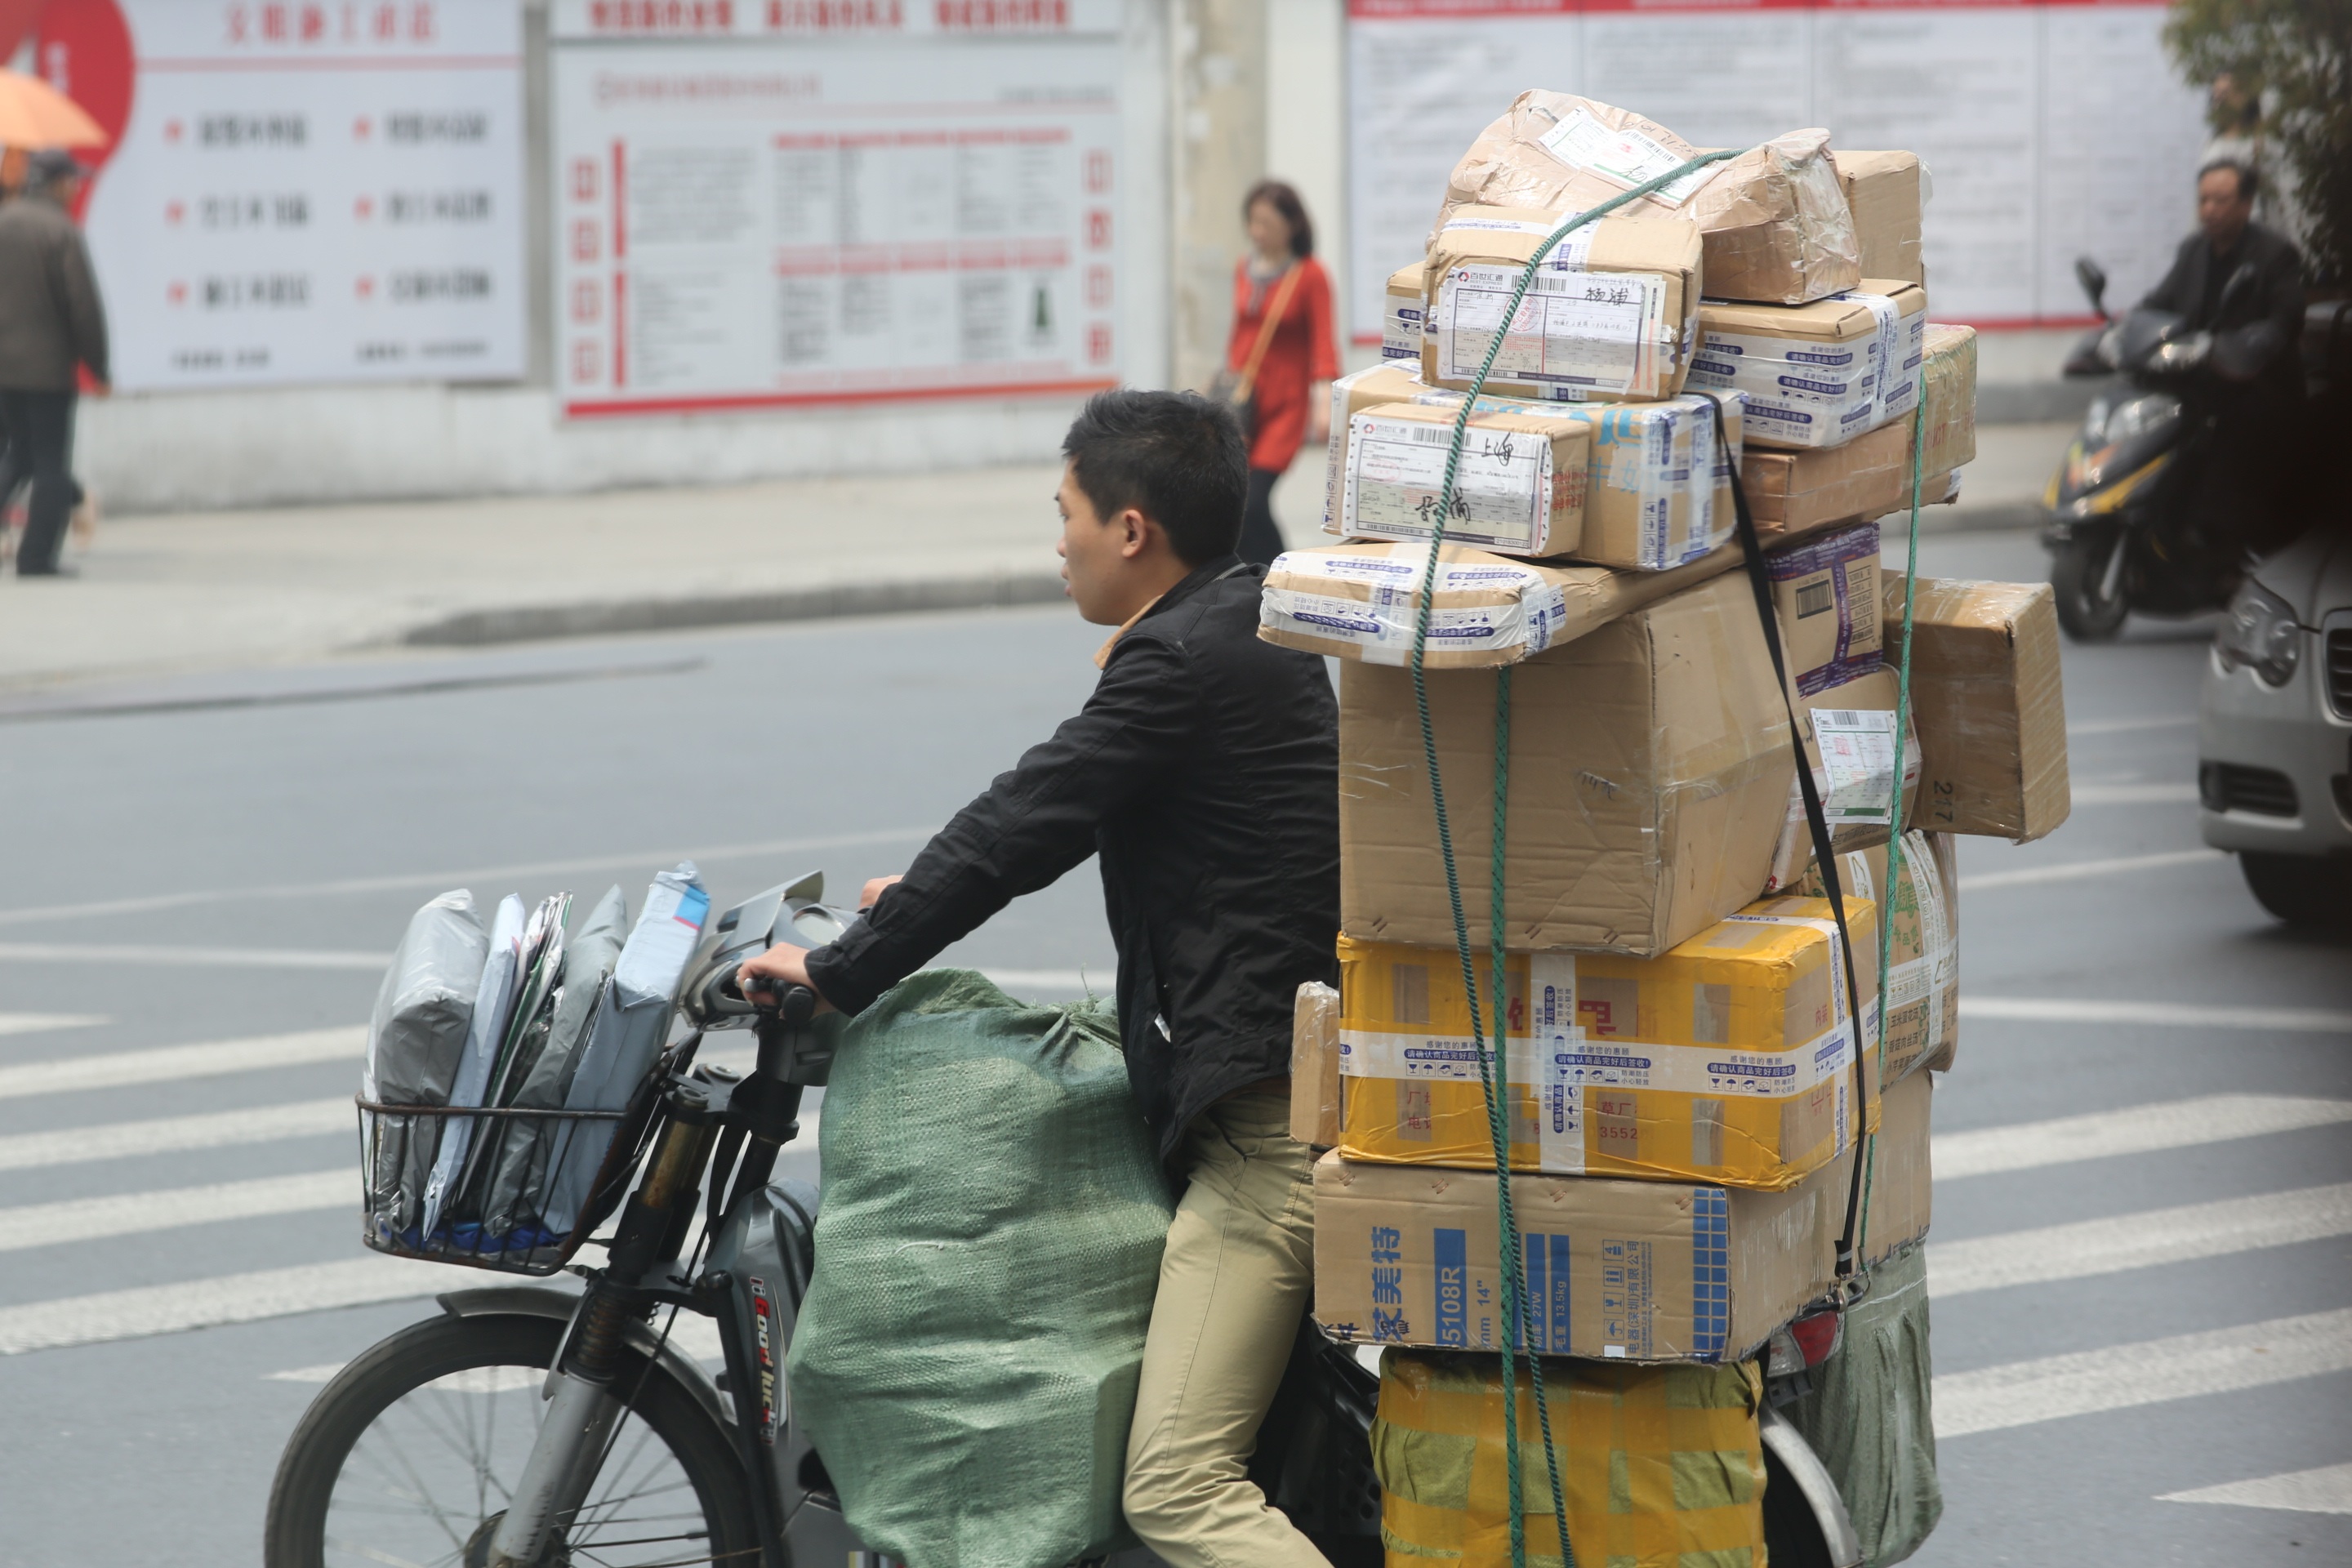
bicycle, vehicle, cycling, motorcycles, daily, delivery, heaviness, people's republic of china